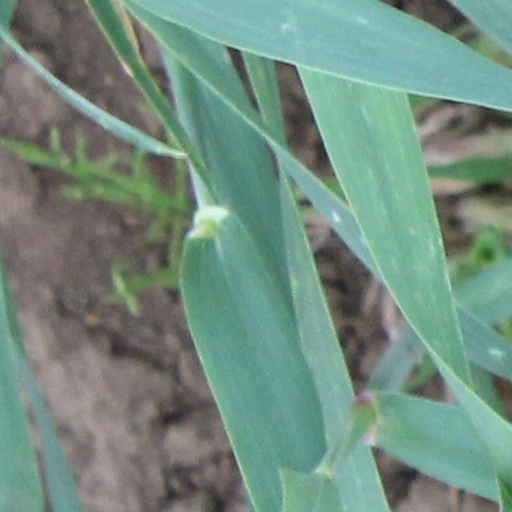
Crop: wheat